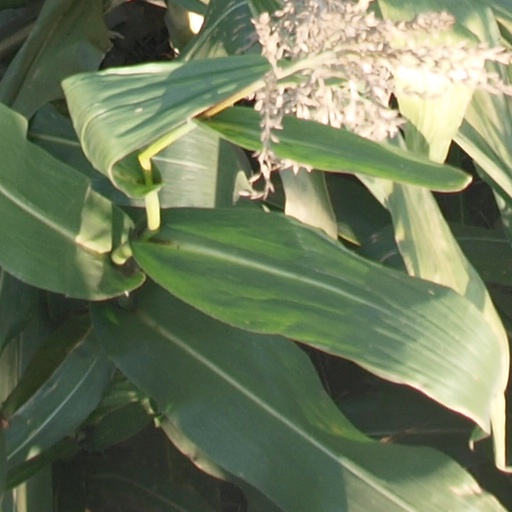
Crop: maize; corn